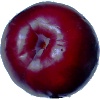
Label: Plum 2